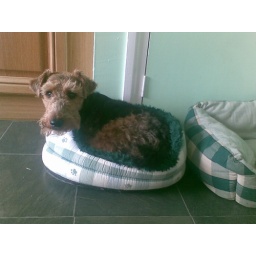
Iori in the cat basket